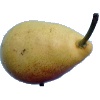
Label: Pear 2